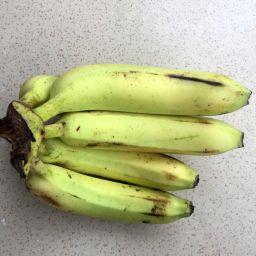
Fruit: Banana
Quality: Good